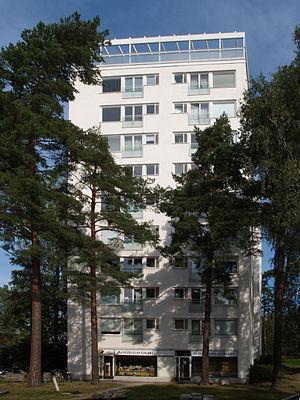
Aarne Adrian Ervi est un architecte finlandais.